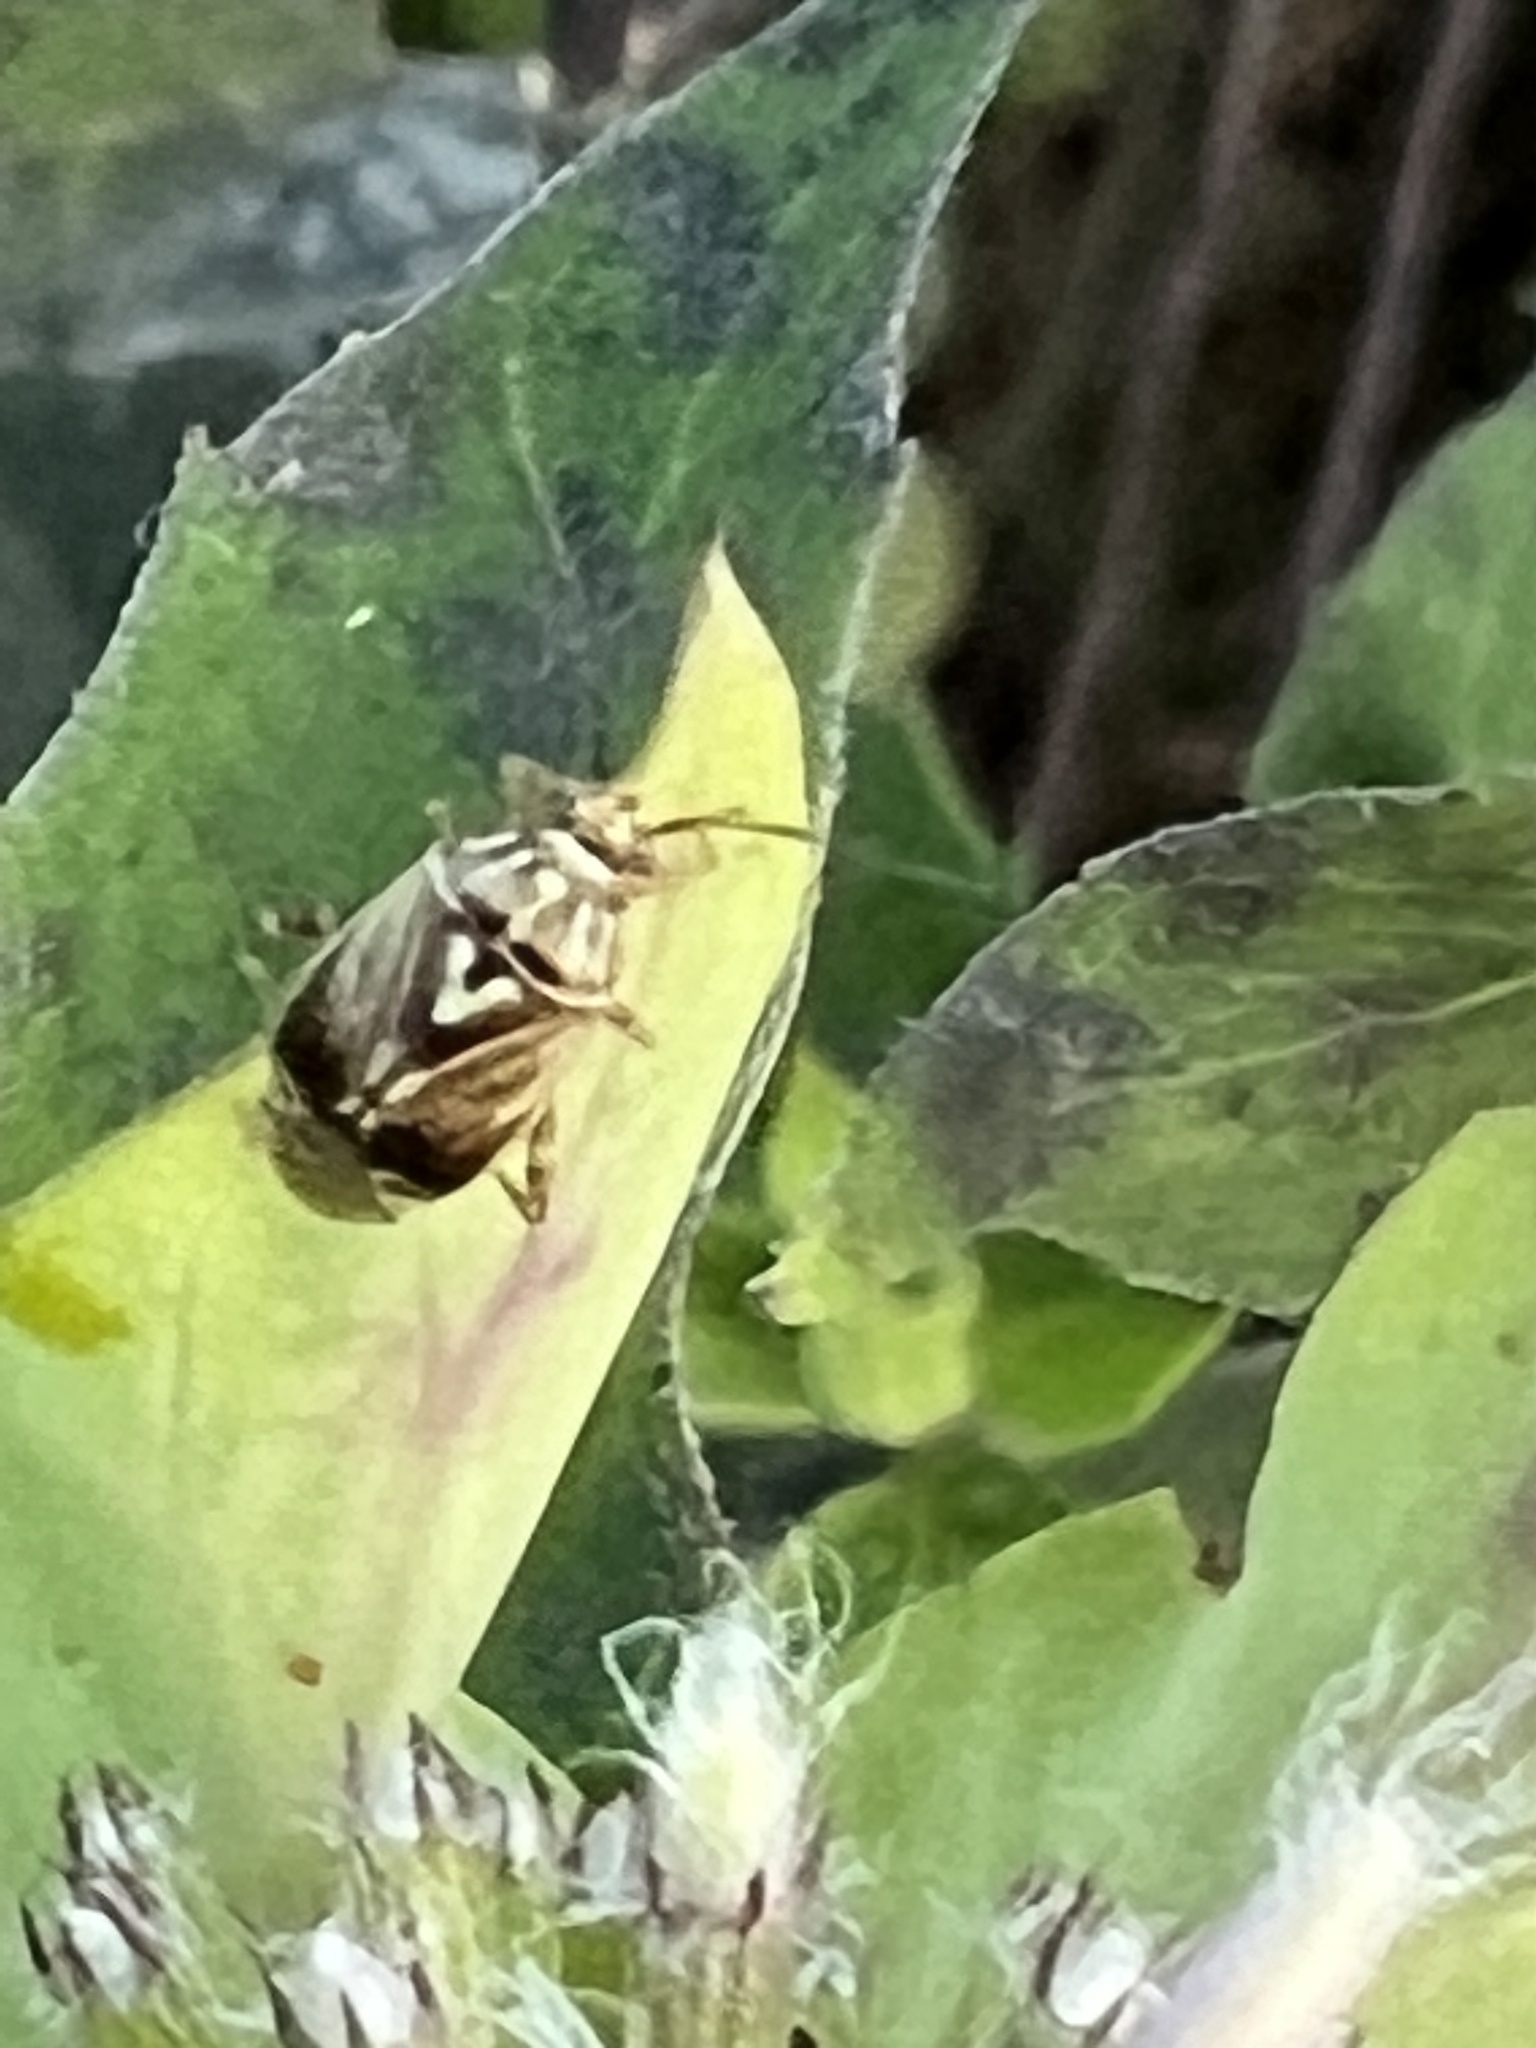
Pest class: lygus_bug